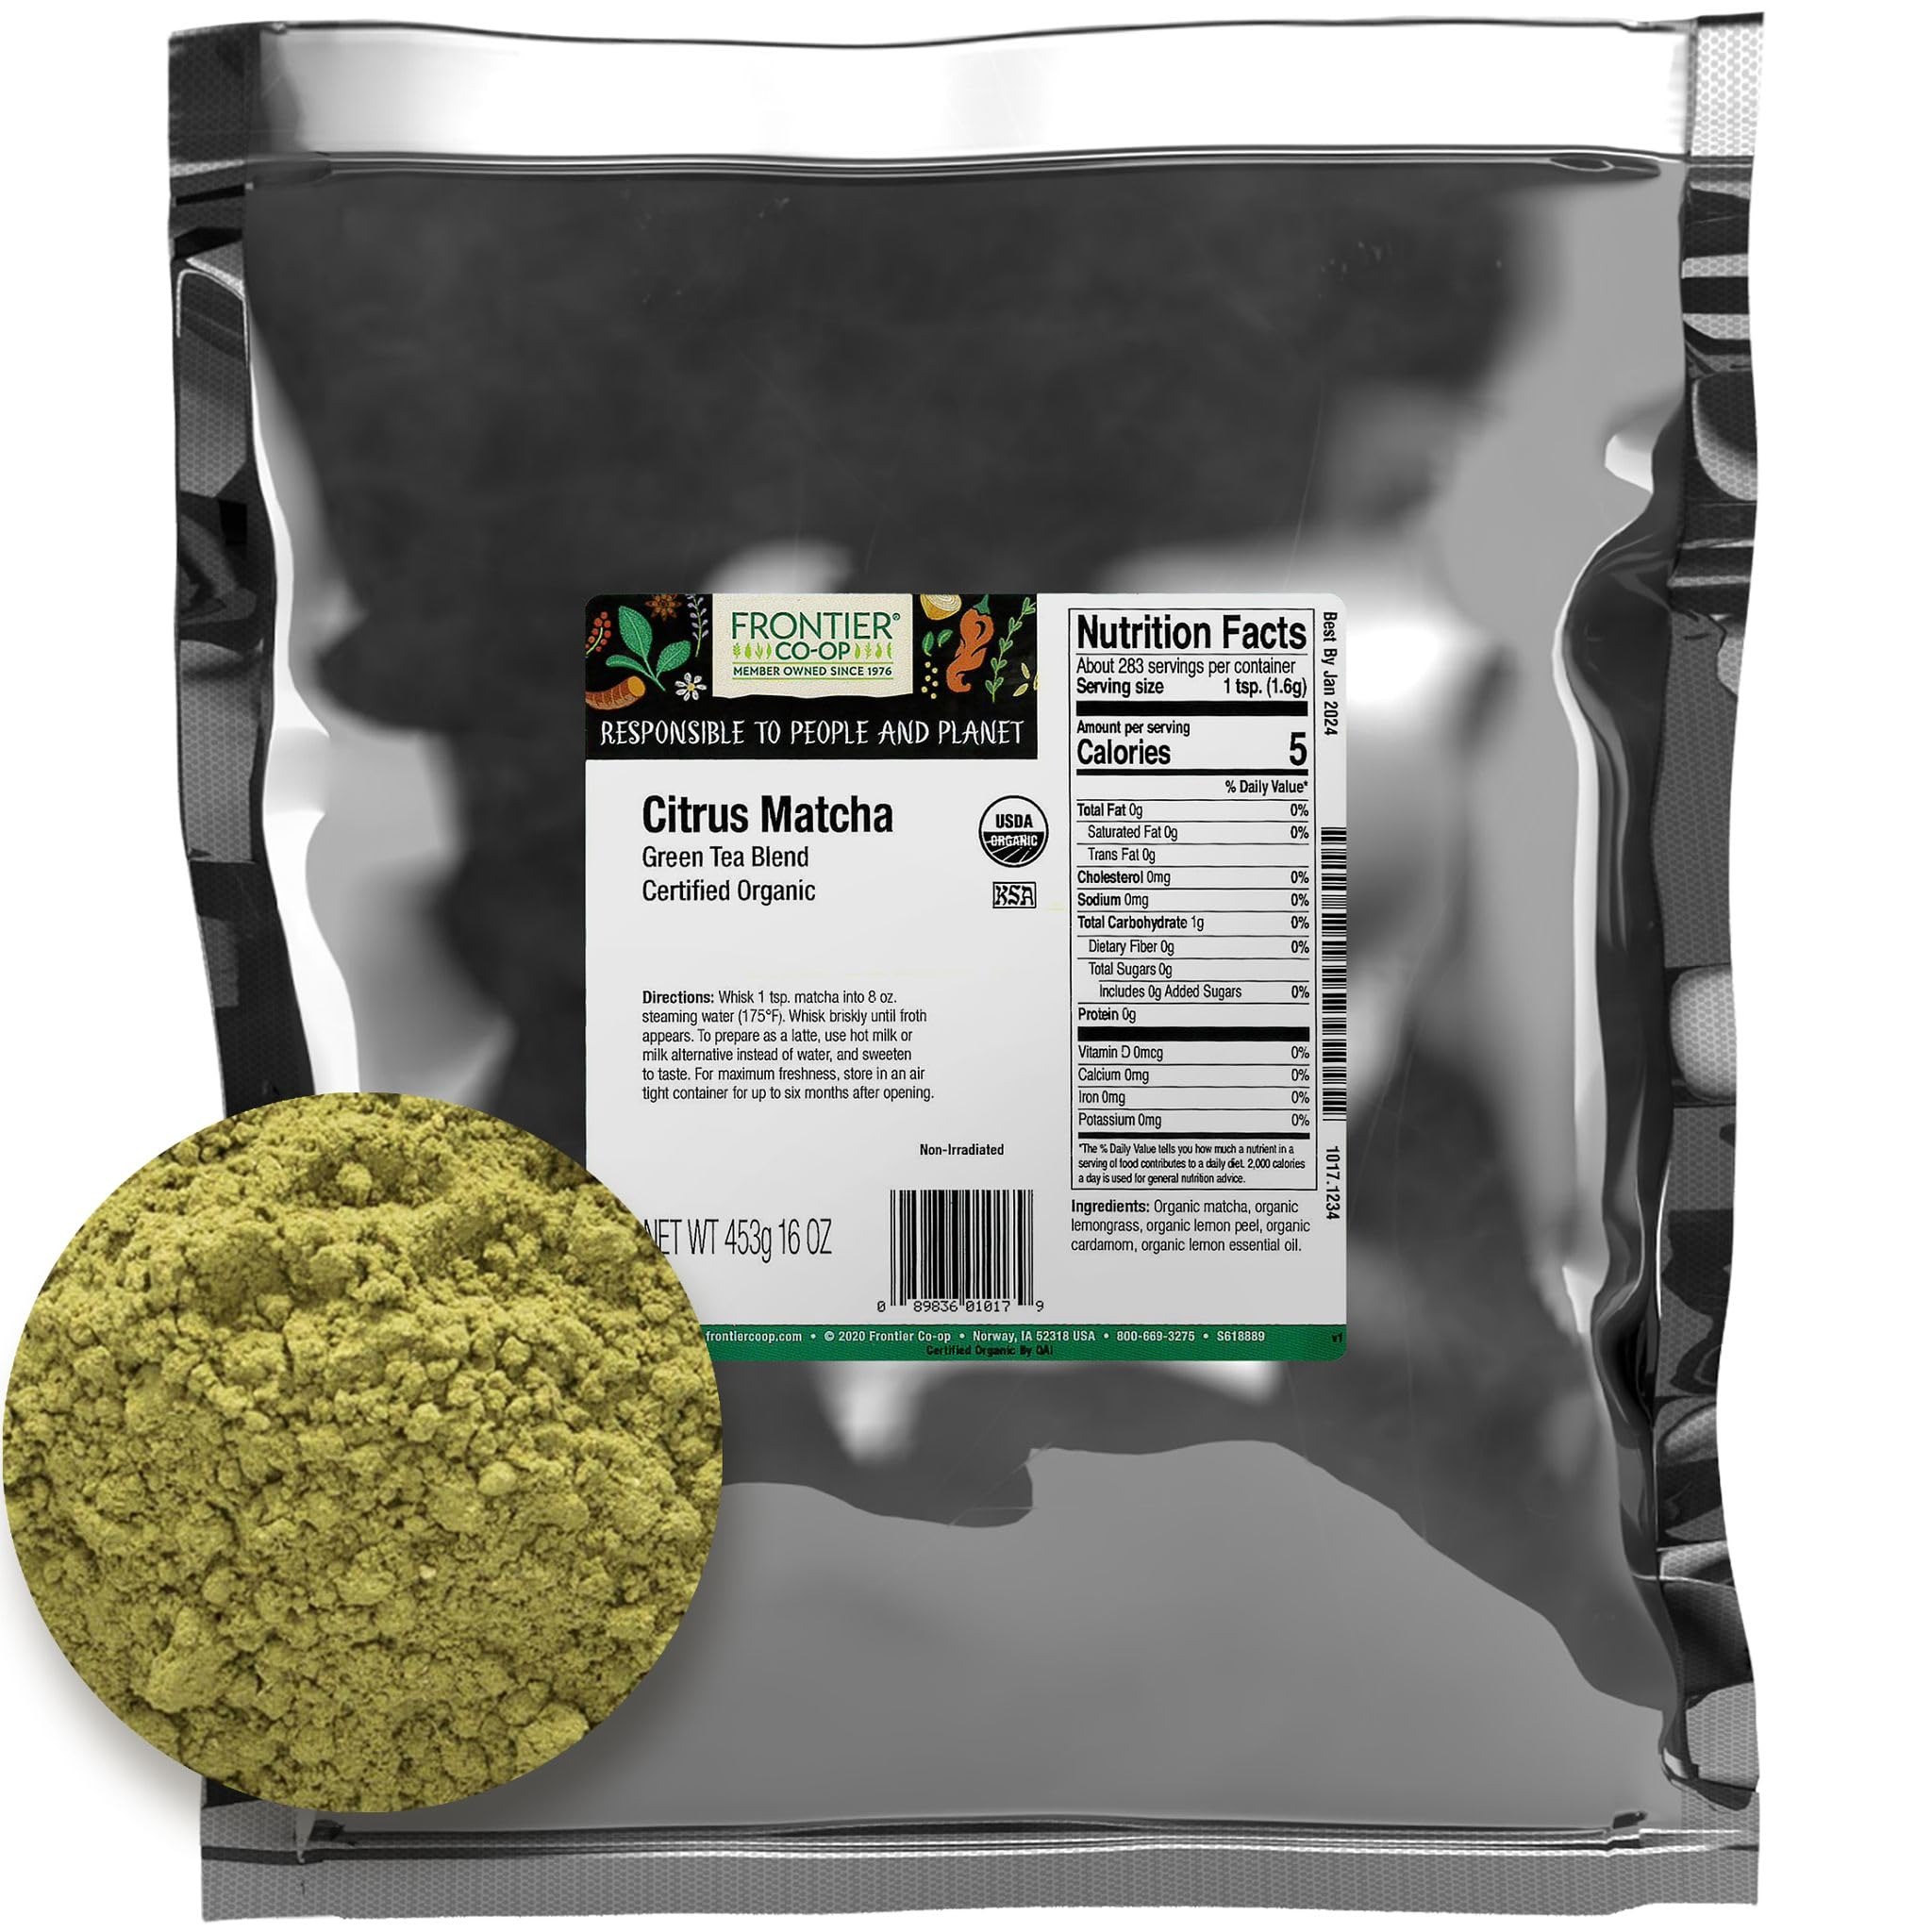
Item Name: Frontier Bulk Citrus Matcha Green Tea Blend, Organic, 16 Ounce
Bullet Point 1: CITRUS MATCHA GREEN TEA - Frontier Co-op Citrus Matcha Green Tea Blend presents a vibrant and flavorful combination of premium Japanese green tea leaves ground into a fine powder. The blend features bright tangy notes with the refreshing essence of lemon peel and lemongrass.
Bullet Point 2: BEST USES - Enjoy the rich, full-bodied flavor of Frontier Co-op's Citrus Matcha blend by incorporating it into your daily tea rituals. It can be prepared as a traditional hot tea or used to make creative and refreshing iced tea beverages. The citrusy notes add a zesty twist to the classic matcha experience.
Bullet Point 3: WHY BUY BULK – Shopping in bulk has numerous benefits – namely saving you money and helping protect the environment by reducing harmful single-use packaging waste. Our new bulk packaging is easily recyclable and will help keep over 2 million plastic containers and bags out of landfills every year.
Bullet Point 4: COMMITTED TO PEOPLE & PLANET - Our sustainable sourcing programs start with a commitment and investment in our growers. We support essential projects like education, medical infrastructure, freshwater initiatives, and sustainable farming practices. Through mutually beneficial partnerships, we are bound and determined to source ingredients ethically and responsibly.
Bullet Point 5: ABOUT US - We are Frontier Co-op. 50,000 member owners strong and a powerful force of good in the world. As an ethically committed herb and spice company, we are united by our mission to put people and planet before profits.
Value: 16.0
Unit: Ounce

Price: 48.99